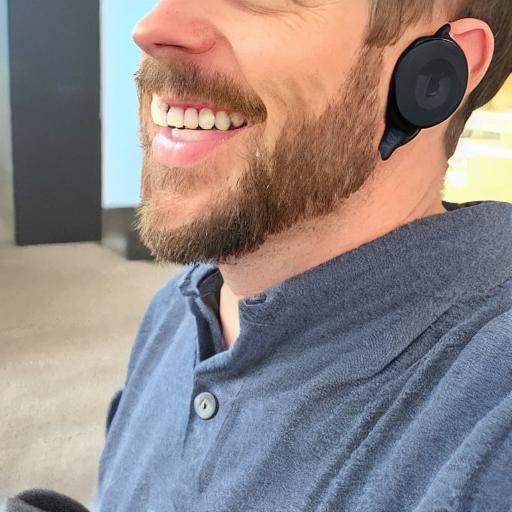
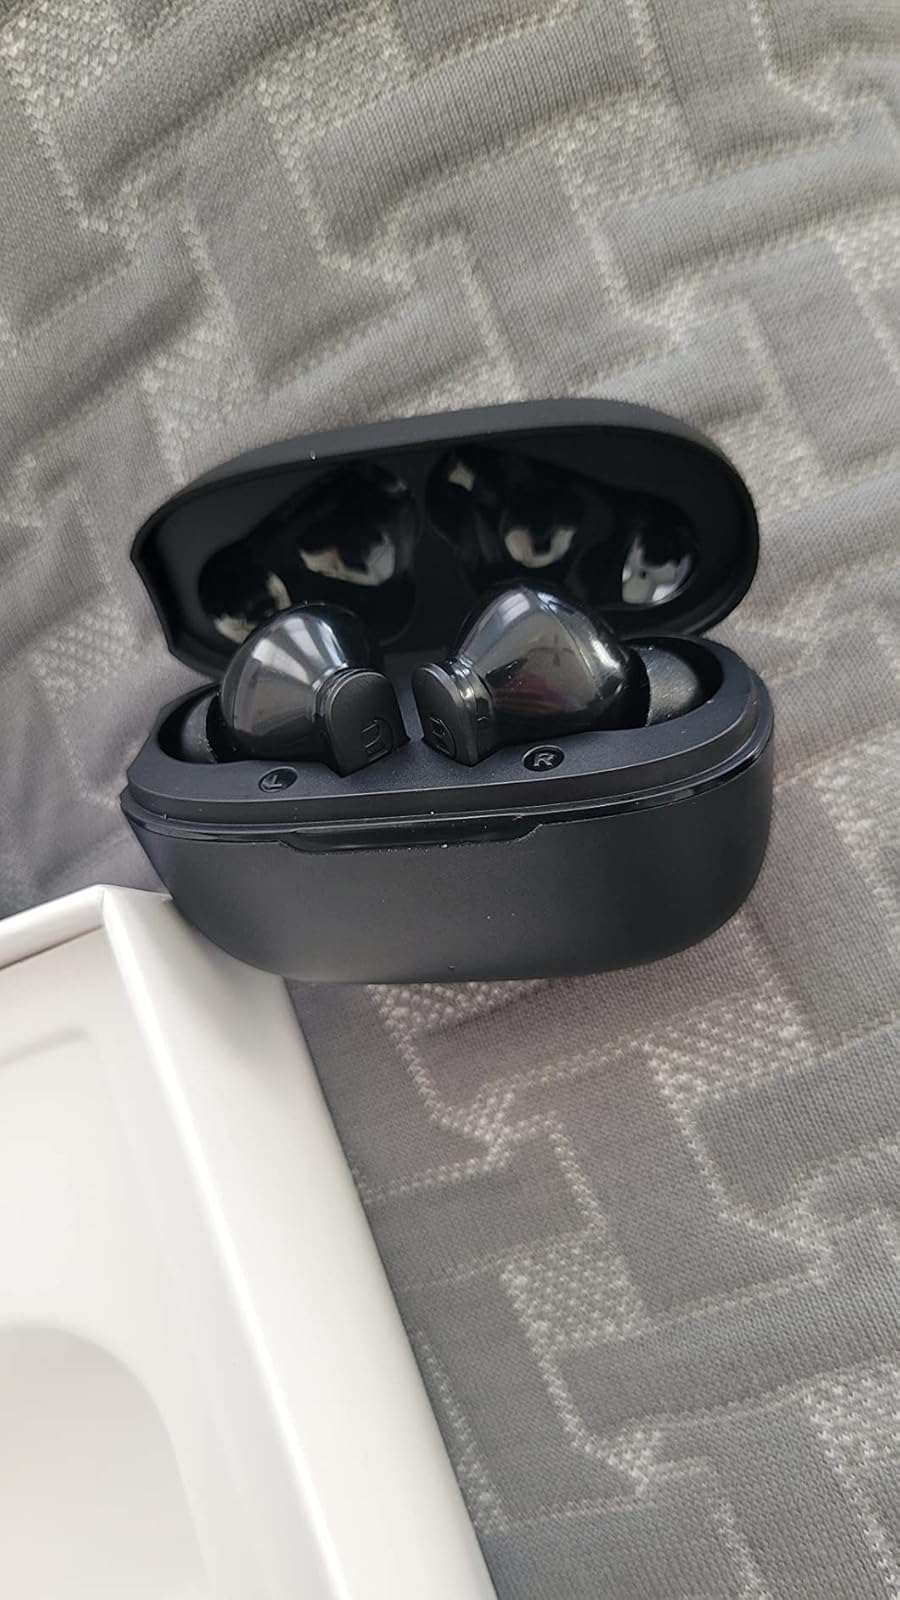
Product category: earbuds
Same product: no